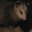
Label: possum